Saint George's Church, Streisângeorgiu

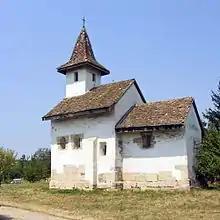
Streisângeorgiu Church

Saint George's Church is a Romanian Orthodox church in Streisângeorgiu village, Călan town, Hunedoara County, Romania.